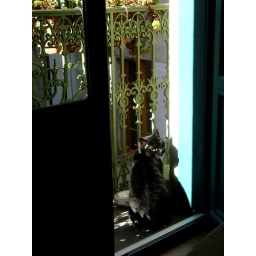
Bunny, on the kitchen balcony in the morning sun.